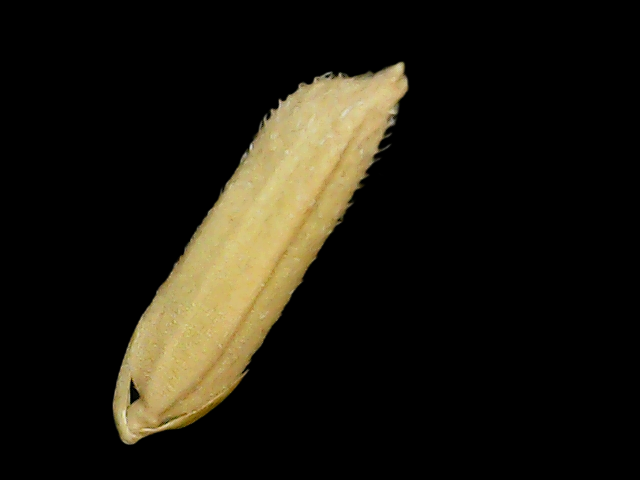
Rice variety: Binadhan19